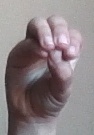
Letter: ha